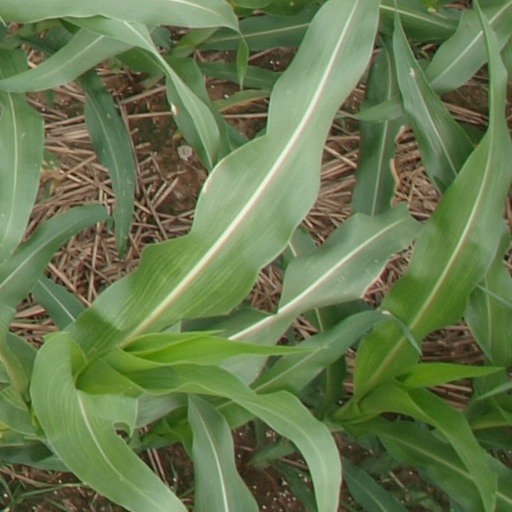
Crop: maize; corn